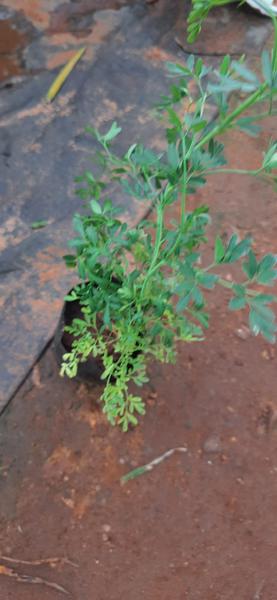
Plant: Nagadali